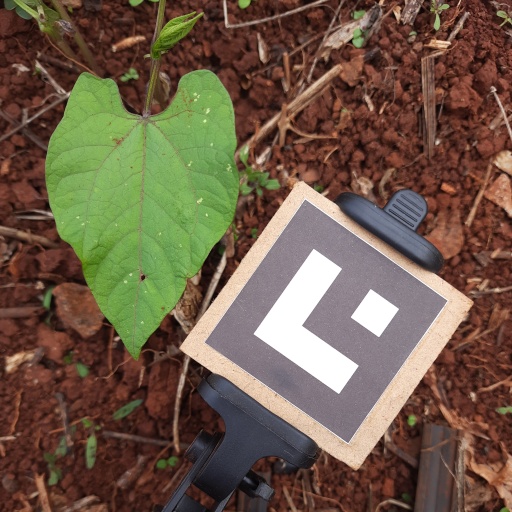
Observations: wavy surface, eating holes in the edge, eating holes in the center, with soild dust, under shade